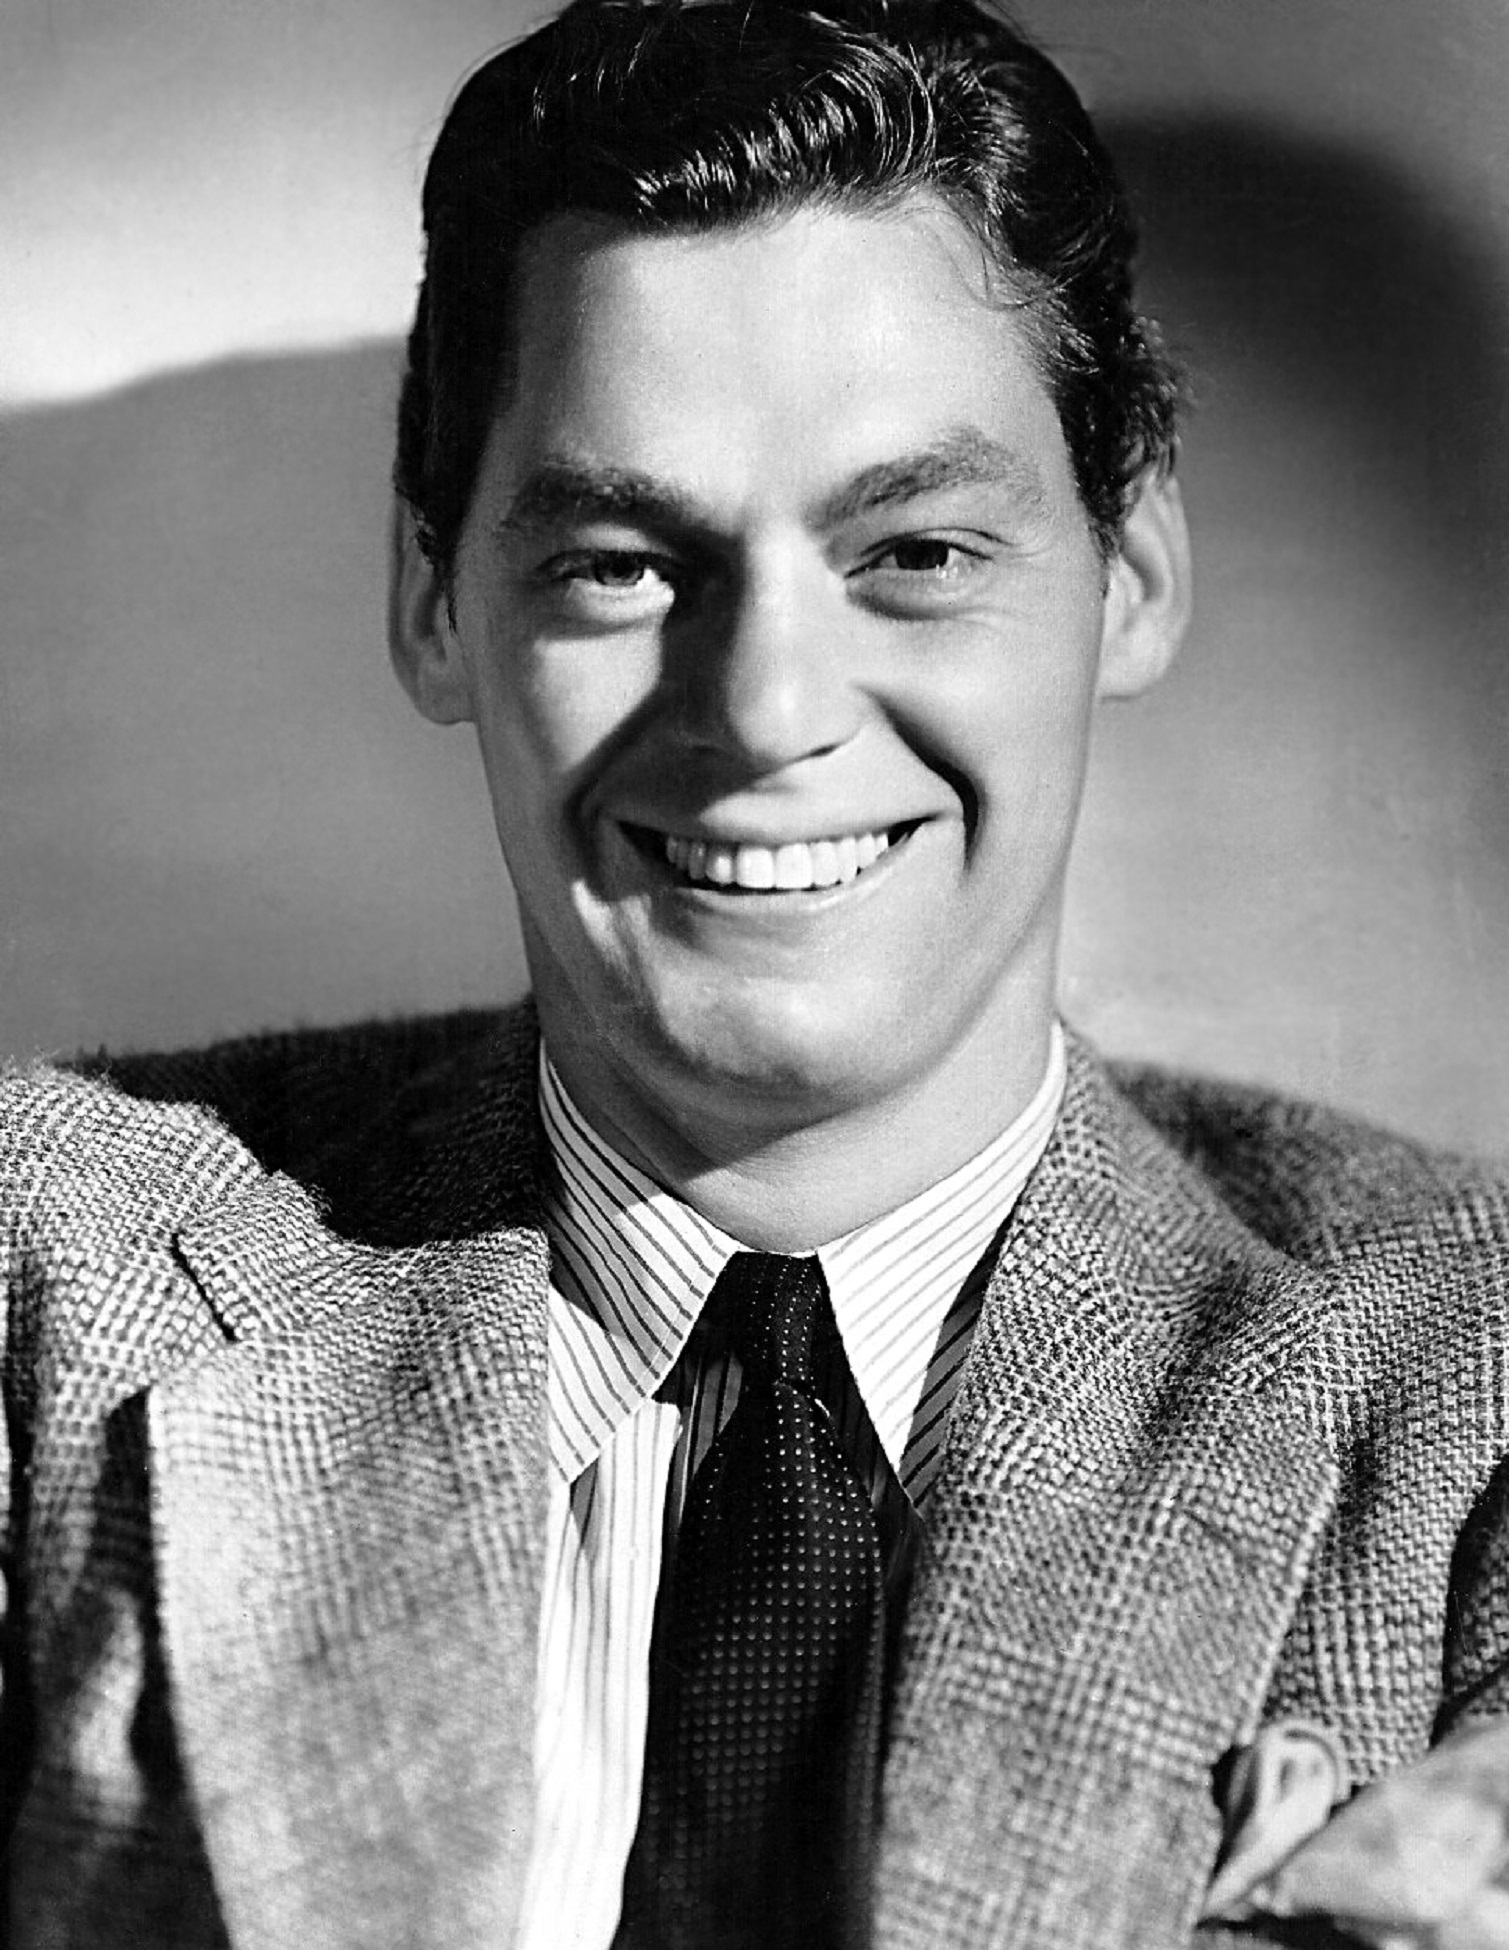
man, person, black and white, photography, vintage, hollywood, singer, portrait, model, jungle, profession, monochrome, smile, swimmer, competition, 40s, jane, gentleman, cinema, films, actor, movies, photo shoot, 20th century, monochrome photography, portrait photography, johnny weissmuller, tarzan, 30s, swimming records, five olympic gold, edgar rice burroughs